John Jones (doctor)

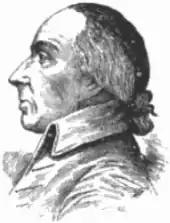

John Jones (1729 – June 23, 1791) was an American physician who wrote the book "Plain, Concise, Practical Remarks on the Treatment of Wounds and Fractures".